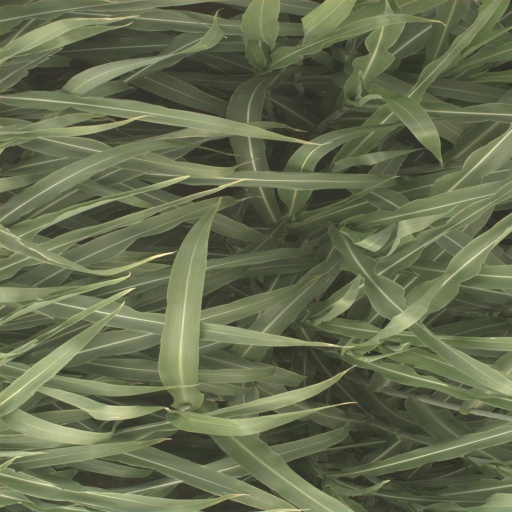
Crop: sorghum